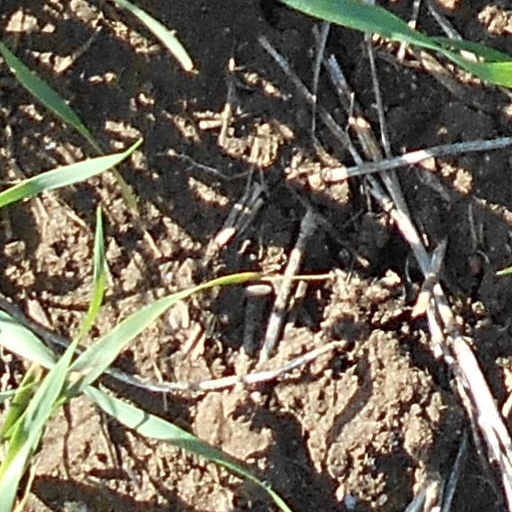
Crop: wheat